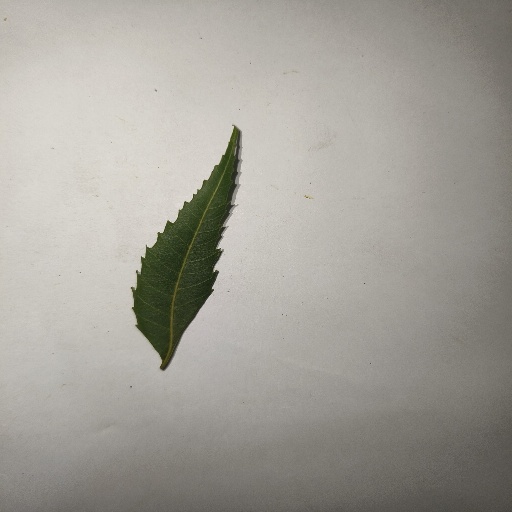
Species: Neem
Leaf condition: Healthy Leaf